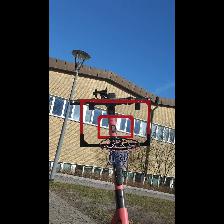
Label: NonHuman